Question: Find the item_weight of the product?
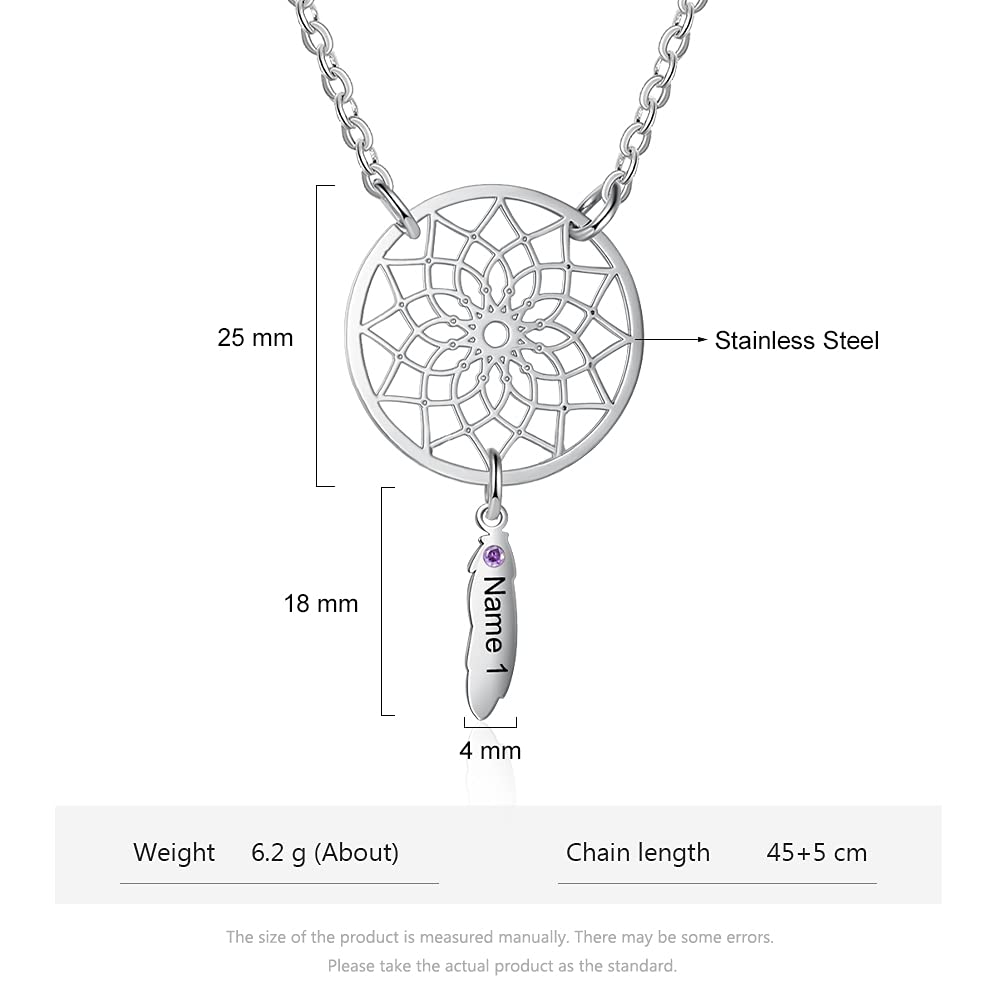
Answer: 6.2 gram